Second Jassy–Kishinev offensive

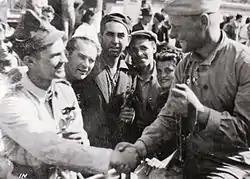
Romanian and Soviet soldiers shaking hands in Bucharest after the coup, 30 August

There is no manpower information on the divisions, but they probably had between 7,000 and 7,500 men each, with the 61st Guards Rifle Division perhaps mustering 8,000–9,000. The soldiers were prepared over the course of August by exercising in areas similar to those they were to attack, with emphasis on special tactics needed to overcome the enemy in their sector.